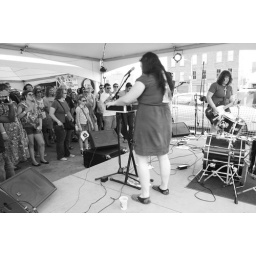
fat girls by the snack table